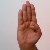
The image shows a hand gesture representing the letter 'B' in Indian Sign Language.